Gunla

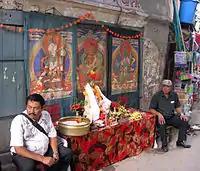
Devotees with offerings wait for alms receivers during Panjarān

Panjaran (पन्जरां) is the alms giving festival. Males of the Bajracharya and Shakya castes make an alms round of the city and devotees give them rice and money. Shrines are set up with Buddha statues and paubha scroll paintings at private homes, courtyards and on the roadsides from where the gifts are distributed. The event is held on different dates in Kathmandu valley and Lalitpur.